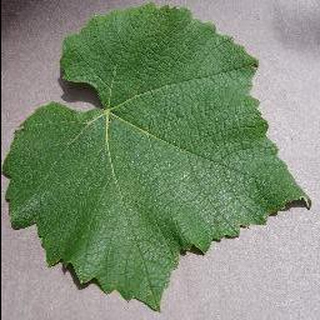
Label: healthy_grape